All That Is Solid Melts into Air

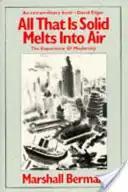

All That Is Solid Melts Into Air: The Experience of Modernity is a book by Marshall Berman written between 1971 and 1981, and published in New York City in 1982. The book examines social and economic modernization and its conflicting relationship with modernism. The title of the book is taken from Samuel Moore's 1888 translation of "The Communist Manifesto" by Karl Marx and Friedrich Engels.